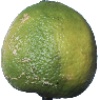
Label: limes